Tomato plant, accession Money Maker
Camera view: horizontal (90 deg, fisheye); turntable rotation: 30 degrees
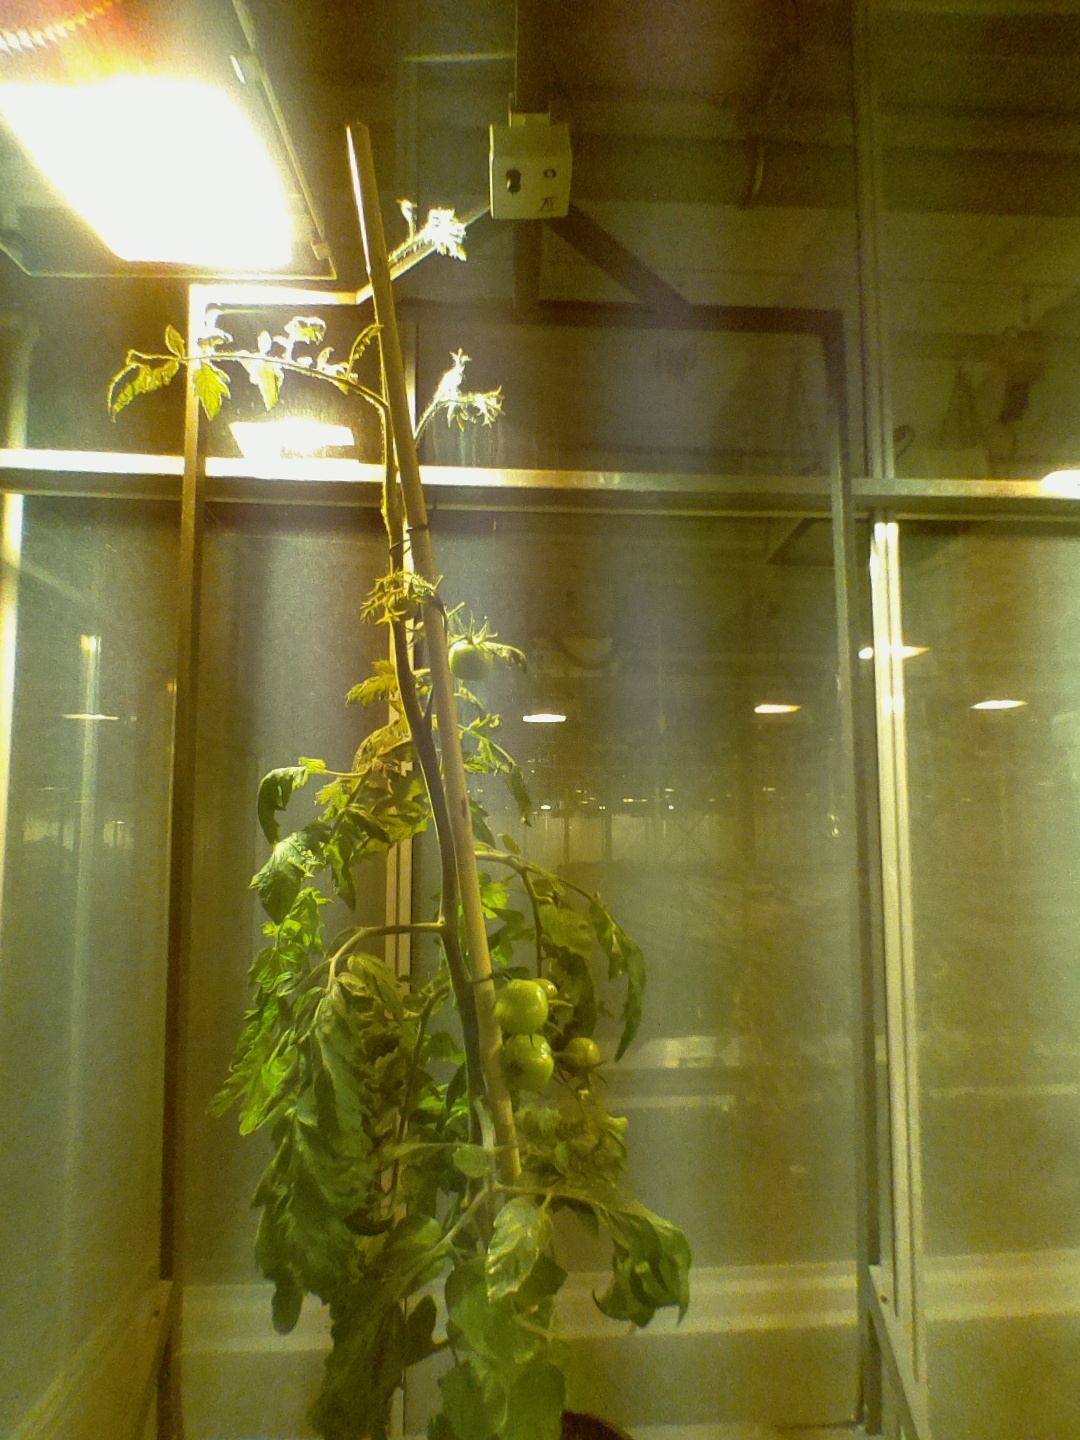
BBCH growth stage 76: 60%-70% of final fruit size